Watchman (mascot)

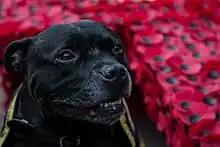
Sgt Watchman V at the Field of Remembrance, Westminster Abbey, Thursday 10 November 2016.

Watchman is gifted by the people of Burton-on-Trent to the Staffordshire Regimental Association, previously the Staffordshire Regiment. Previously, dogs also paraded with the West Midlands Regiment and related reserve regiments. The mascots' family line comes from Cannock, in Staffordshire.